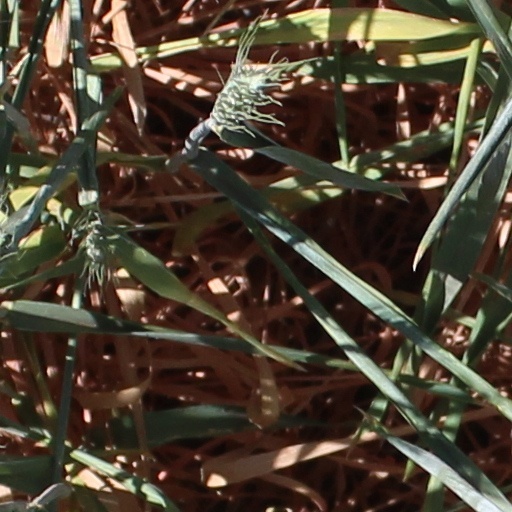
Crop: wheat